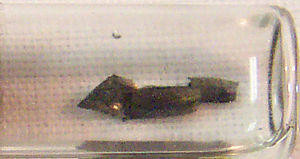
Europium
Sølvhvidt metal der iltes let
Europium er det 63. grundstof i det periodiske system, og har det kemiske symbol Eu: Under normale temperatur- og trykforhold optræder dette lanthanid som et forholdsvis blødt, sølvhvidt metal der hurtigt iltes.